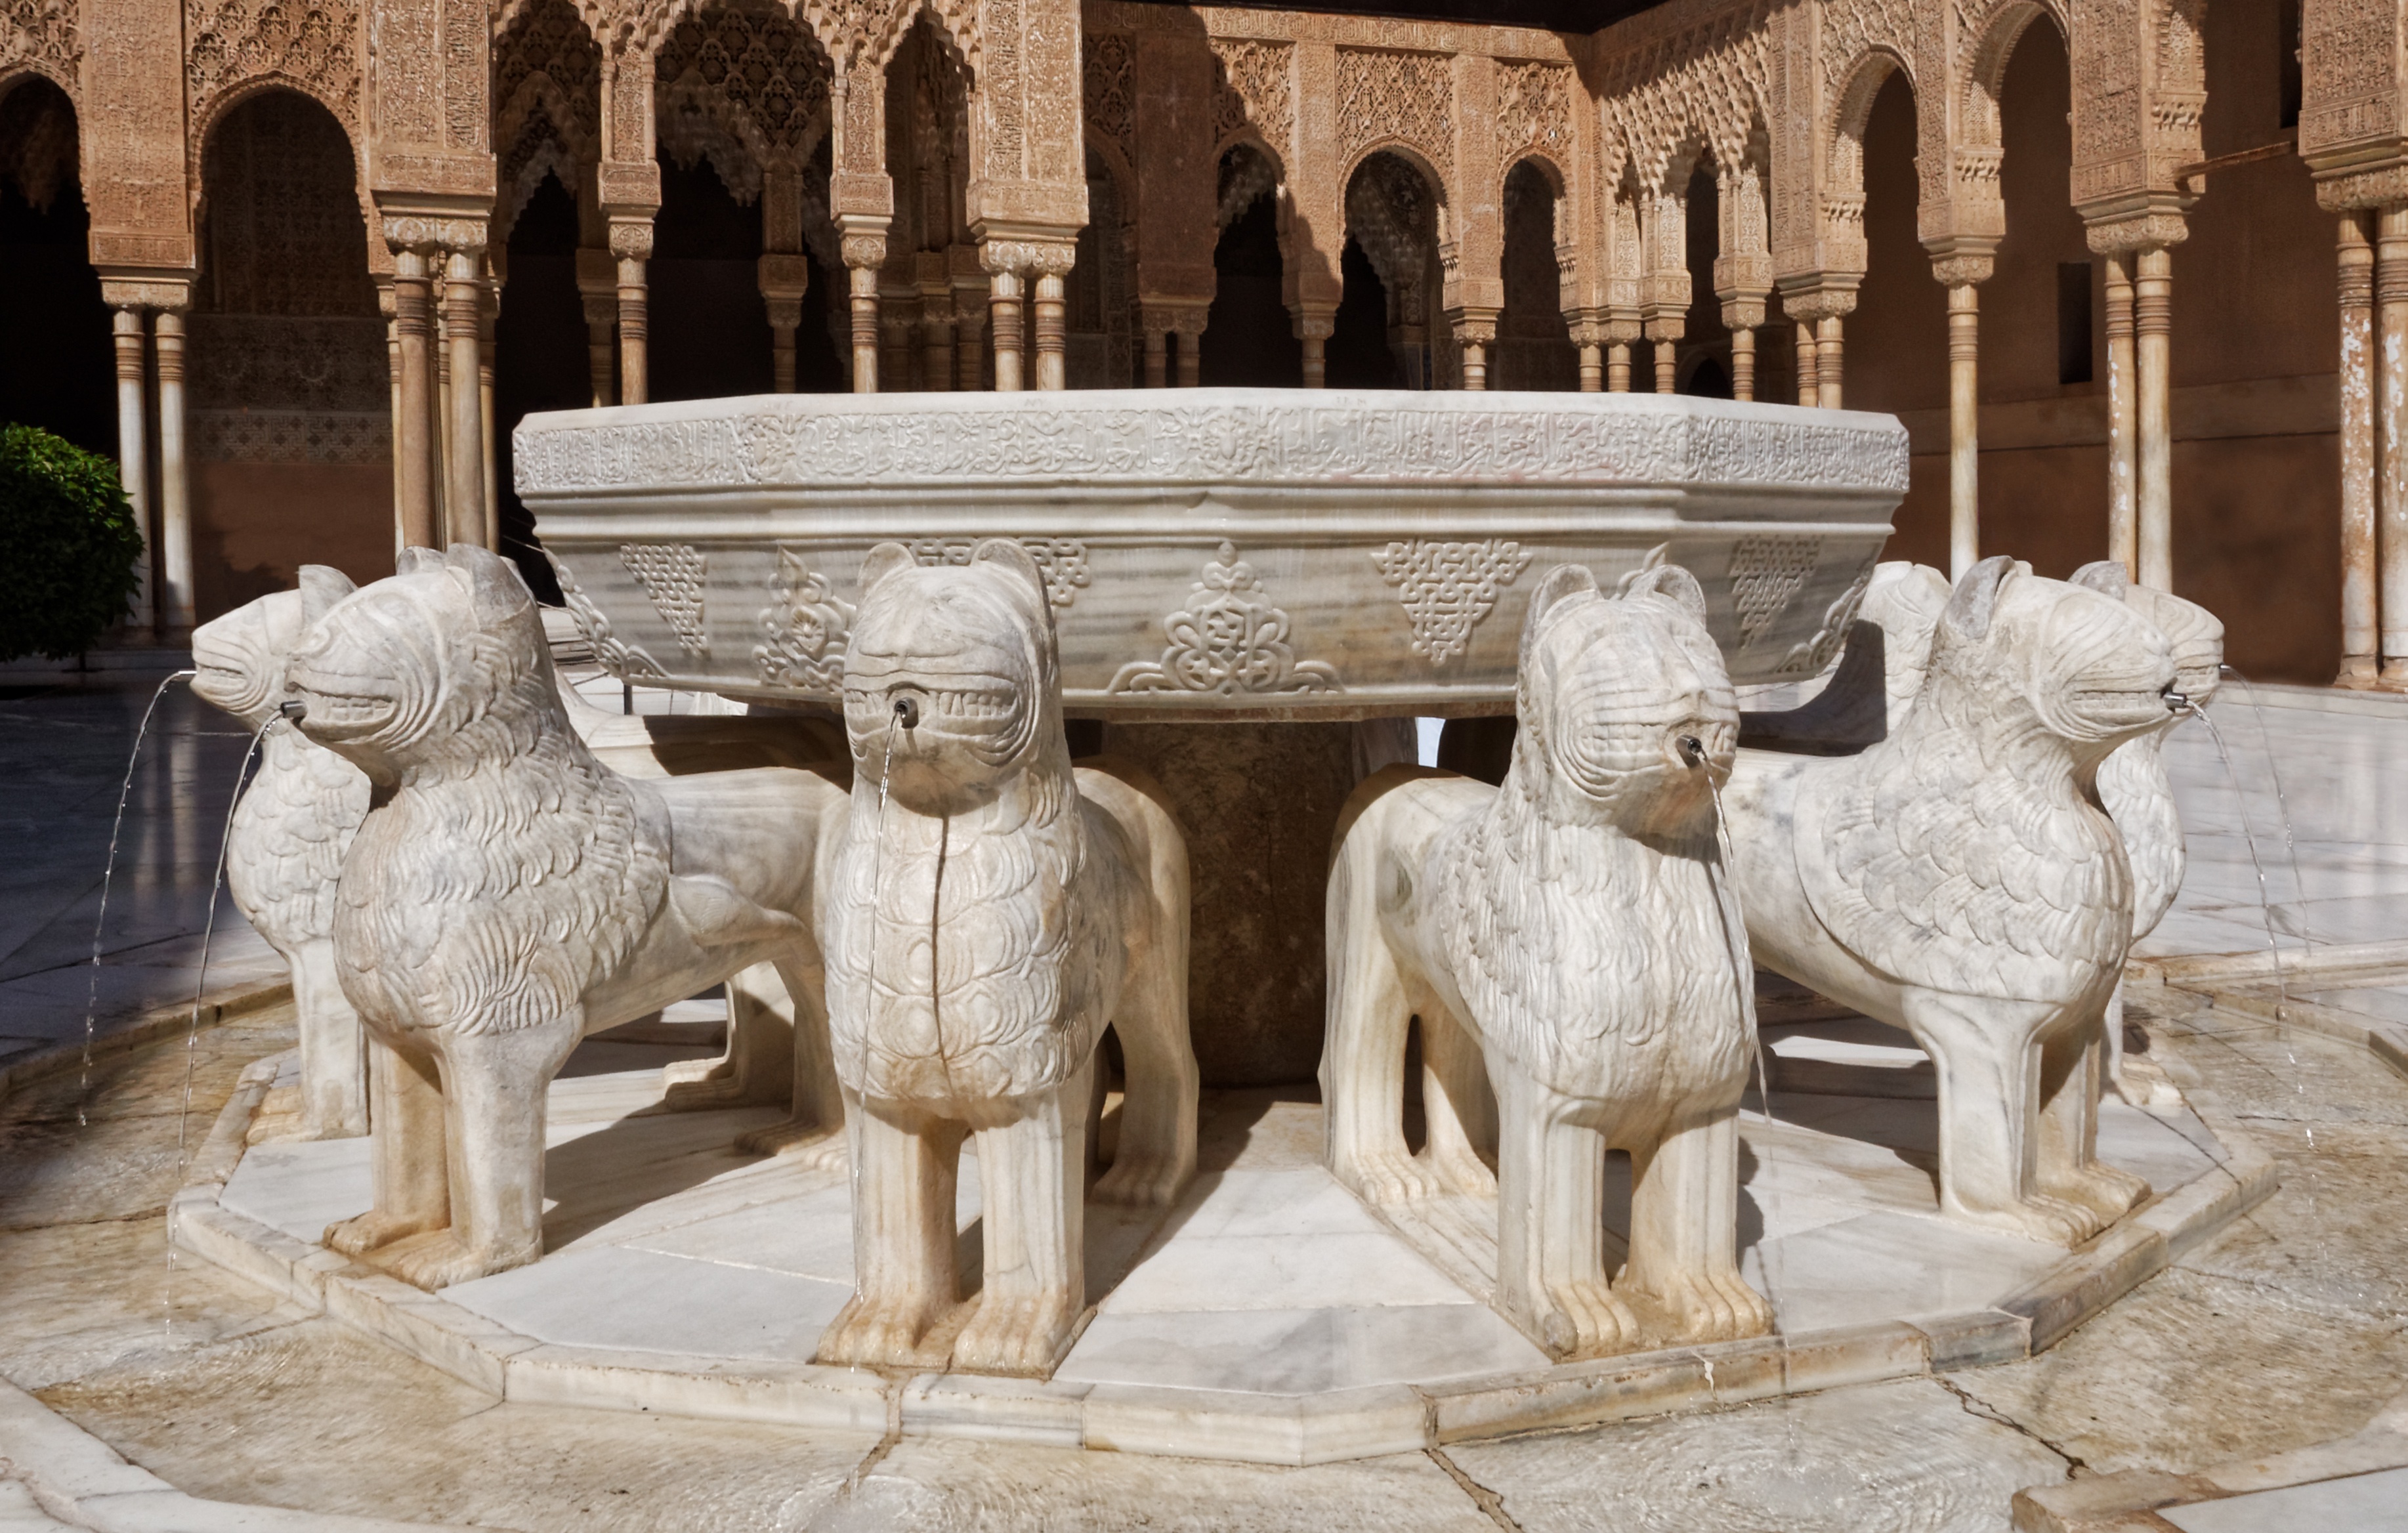
antique, building, palace, old, monument, statue, castle, world heritage, places of interest, sculpture, art, fortress, spain, temple, andalusia, tourist attraction, carving, granada, relief, arabic, alhambra, stone carving, lion fountain, ancient history